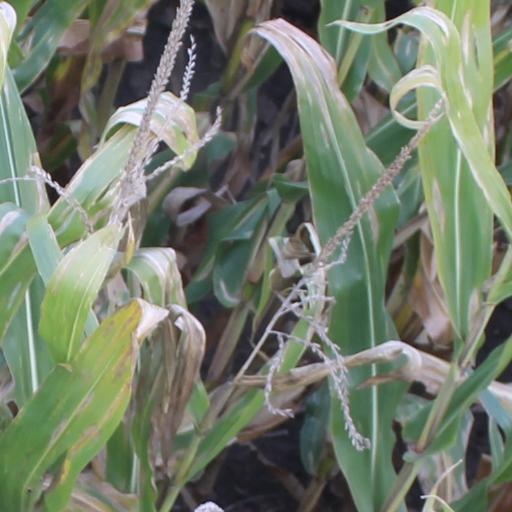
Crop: maize; corn